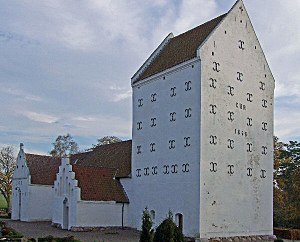
Åsted Kirke (Frederikshavn Kommune)
Åsted Kirke
Åsted kirke er beliggende i Åsted by, ca. 8 km vest for Frederikshavn.